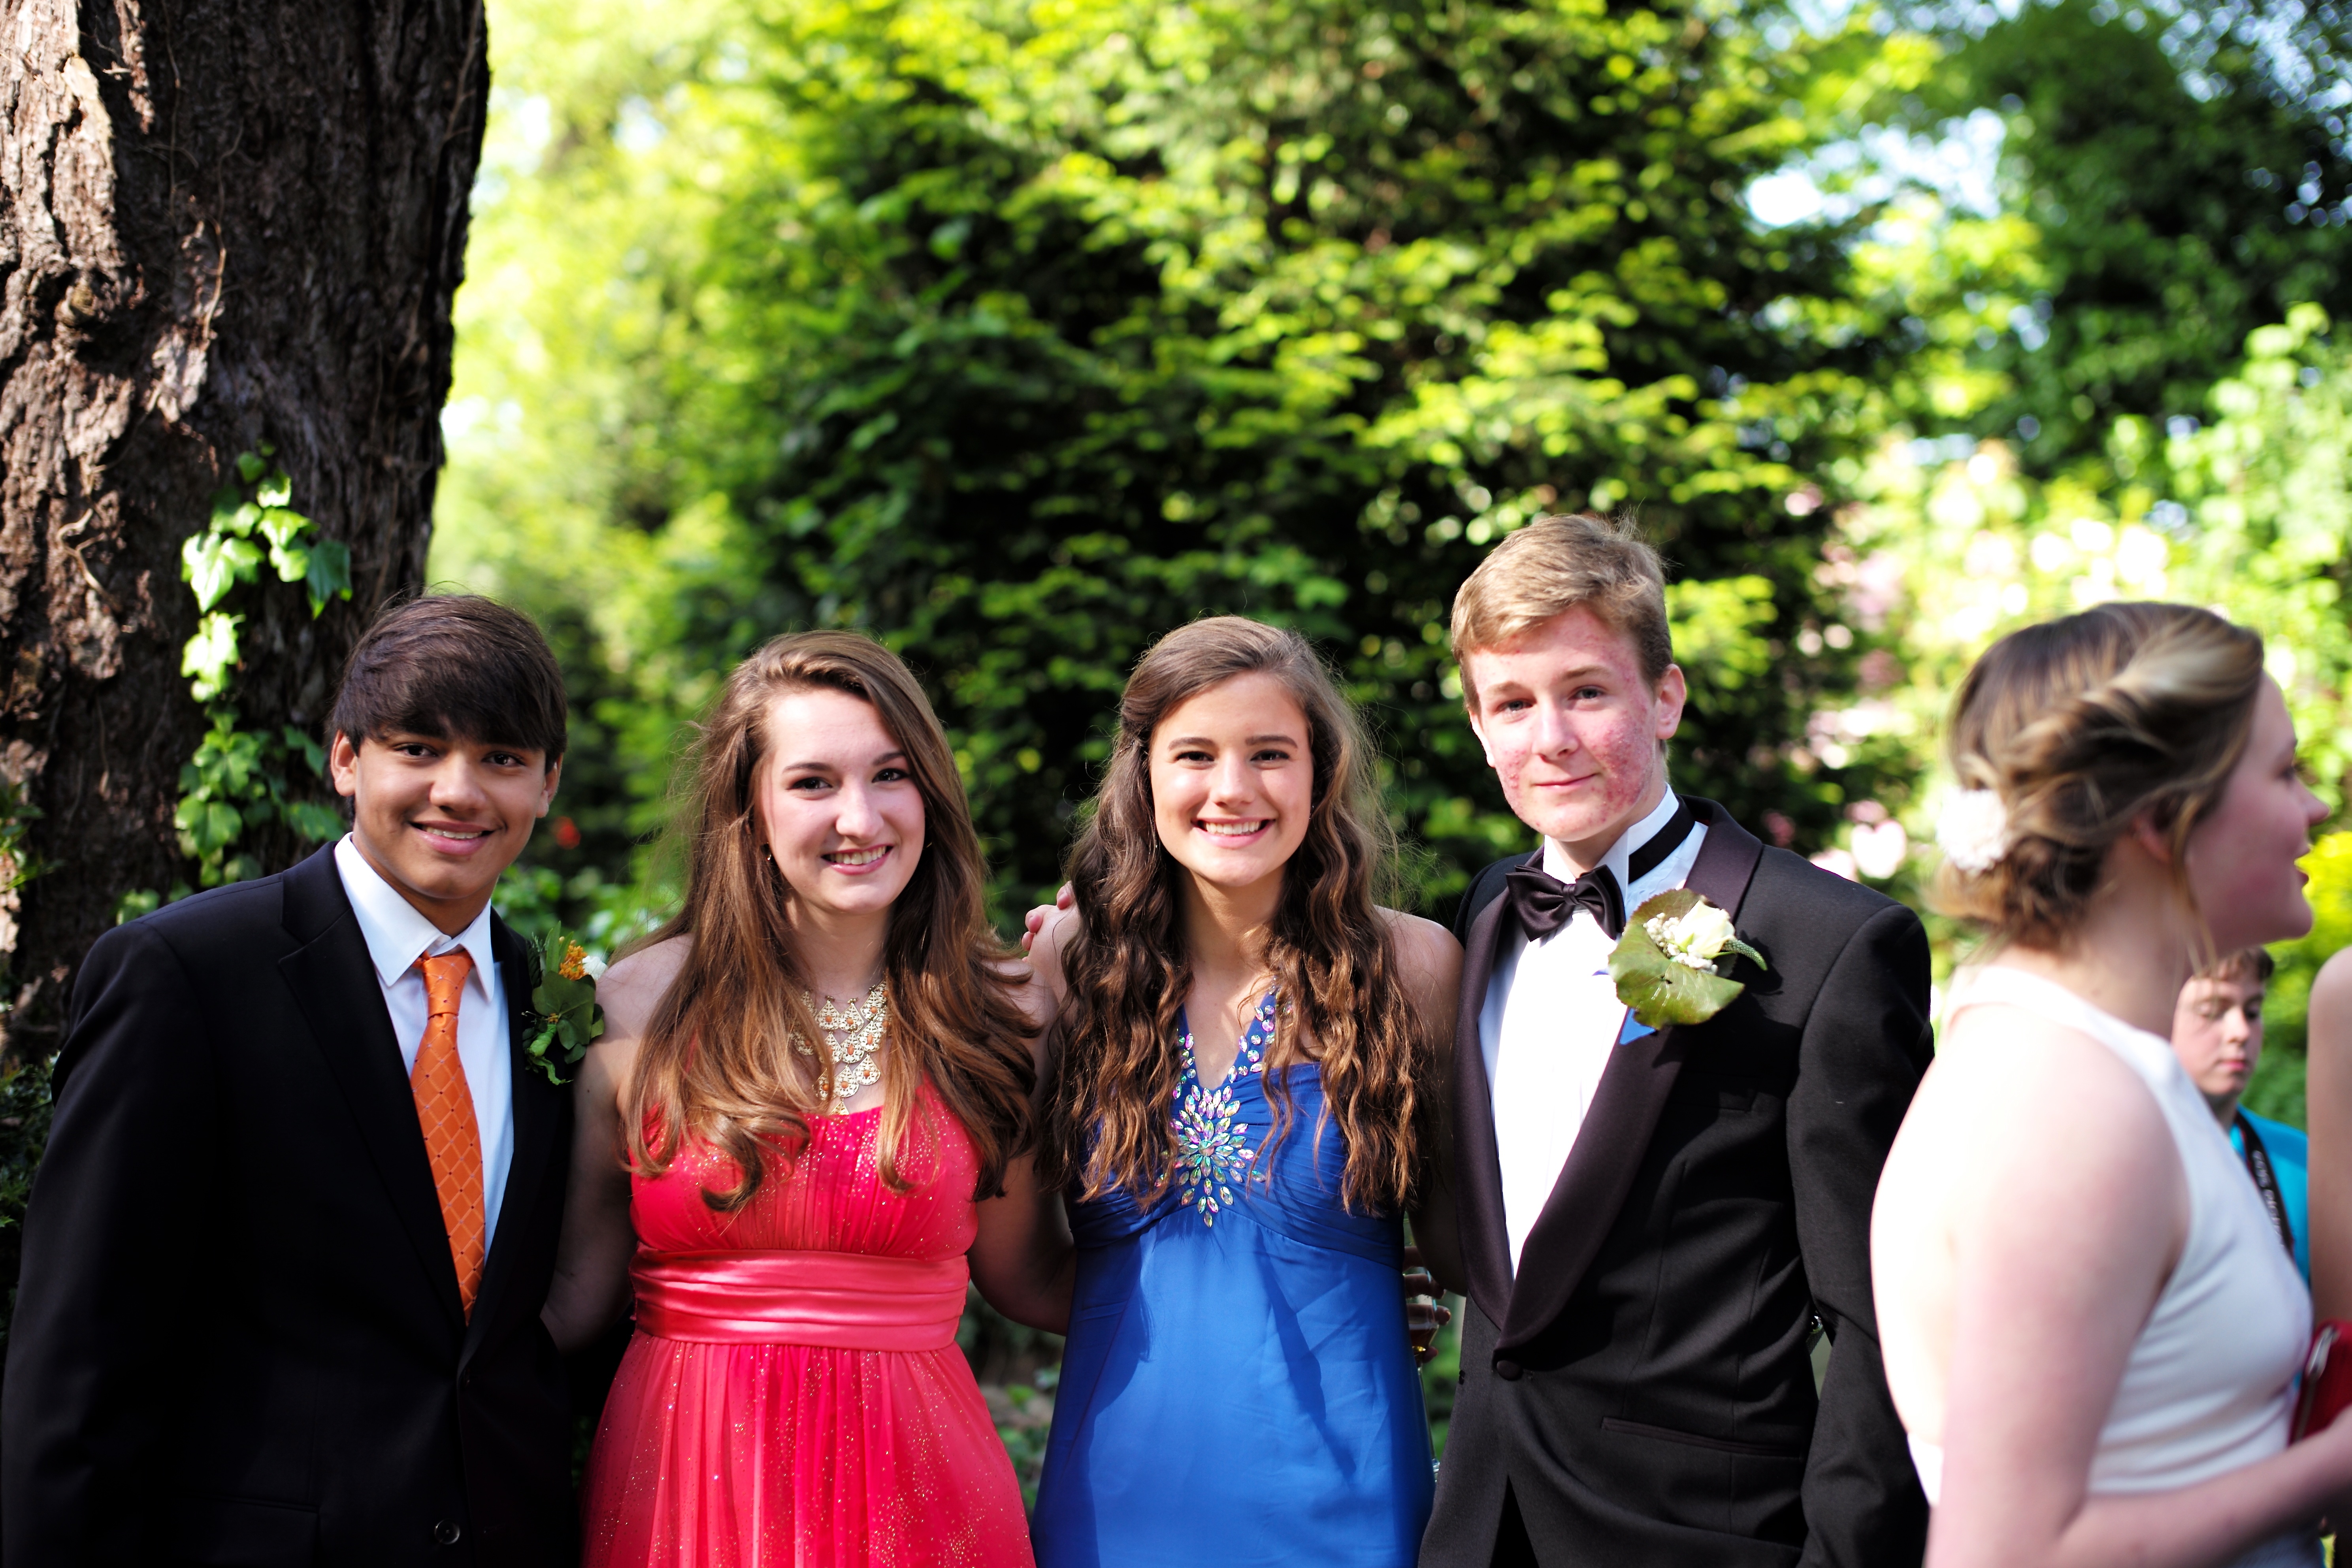
group, people, europe, portrait, spring, couple, garden, ash, wedding, bride, 2014, ceremony, holland, netherlands, m, 50mm, f14, party, event, highschool, leica, 240, summilux, wassenaar, prom, typ, wedding reception